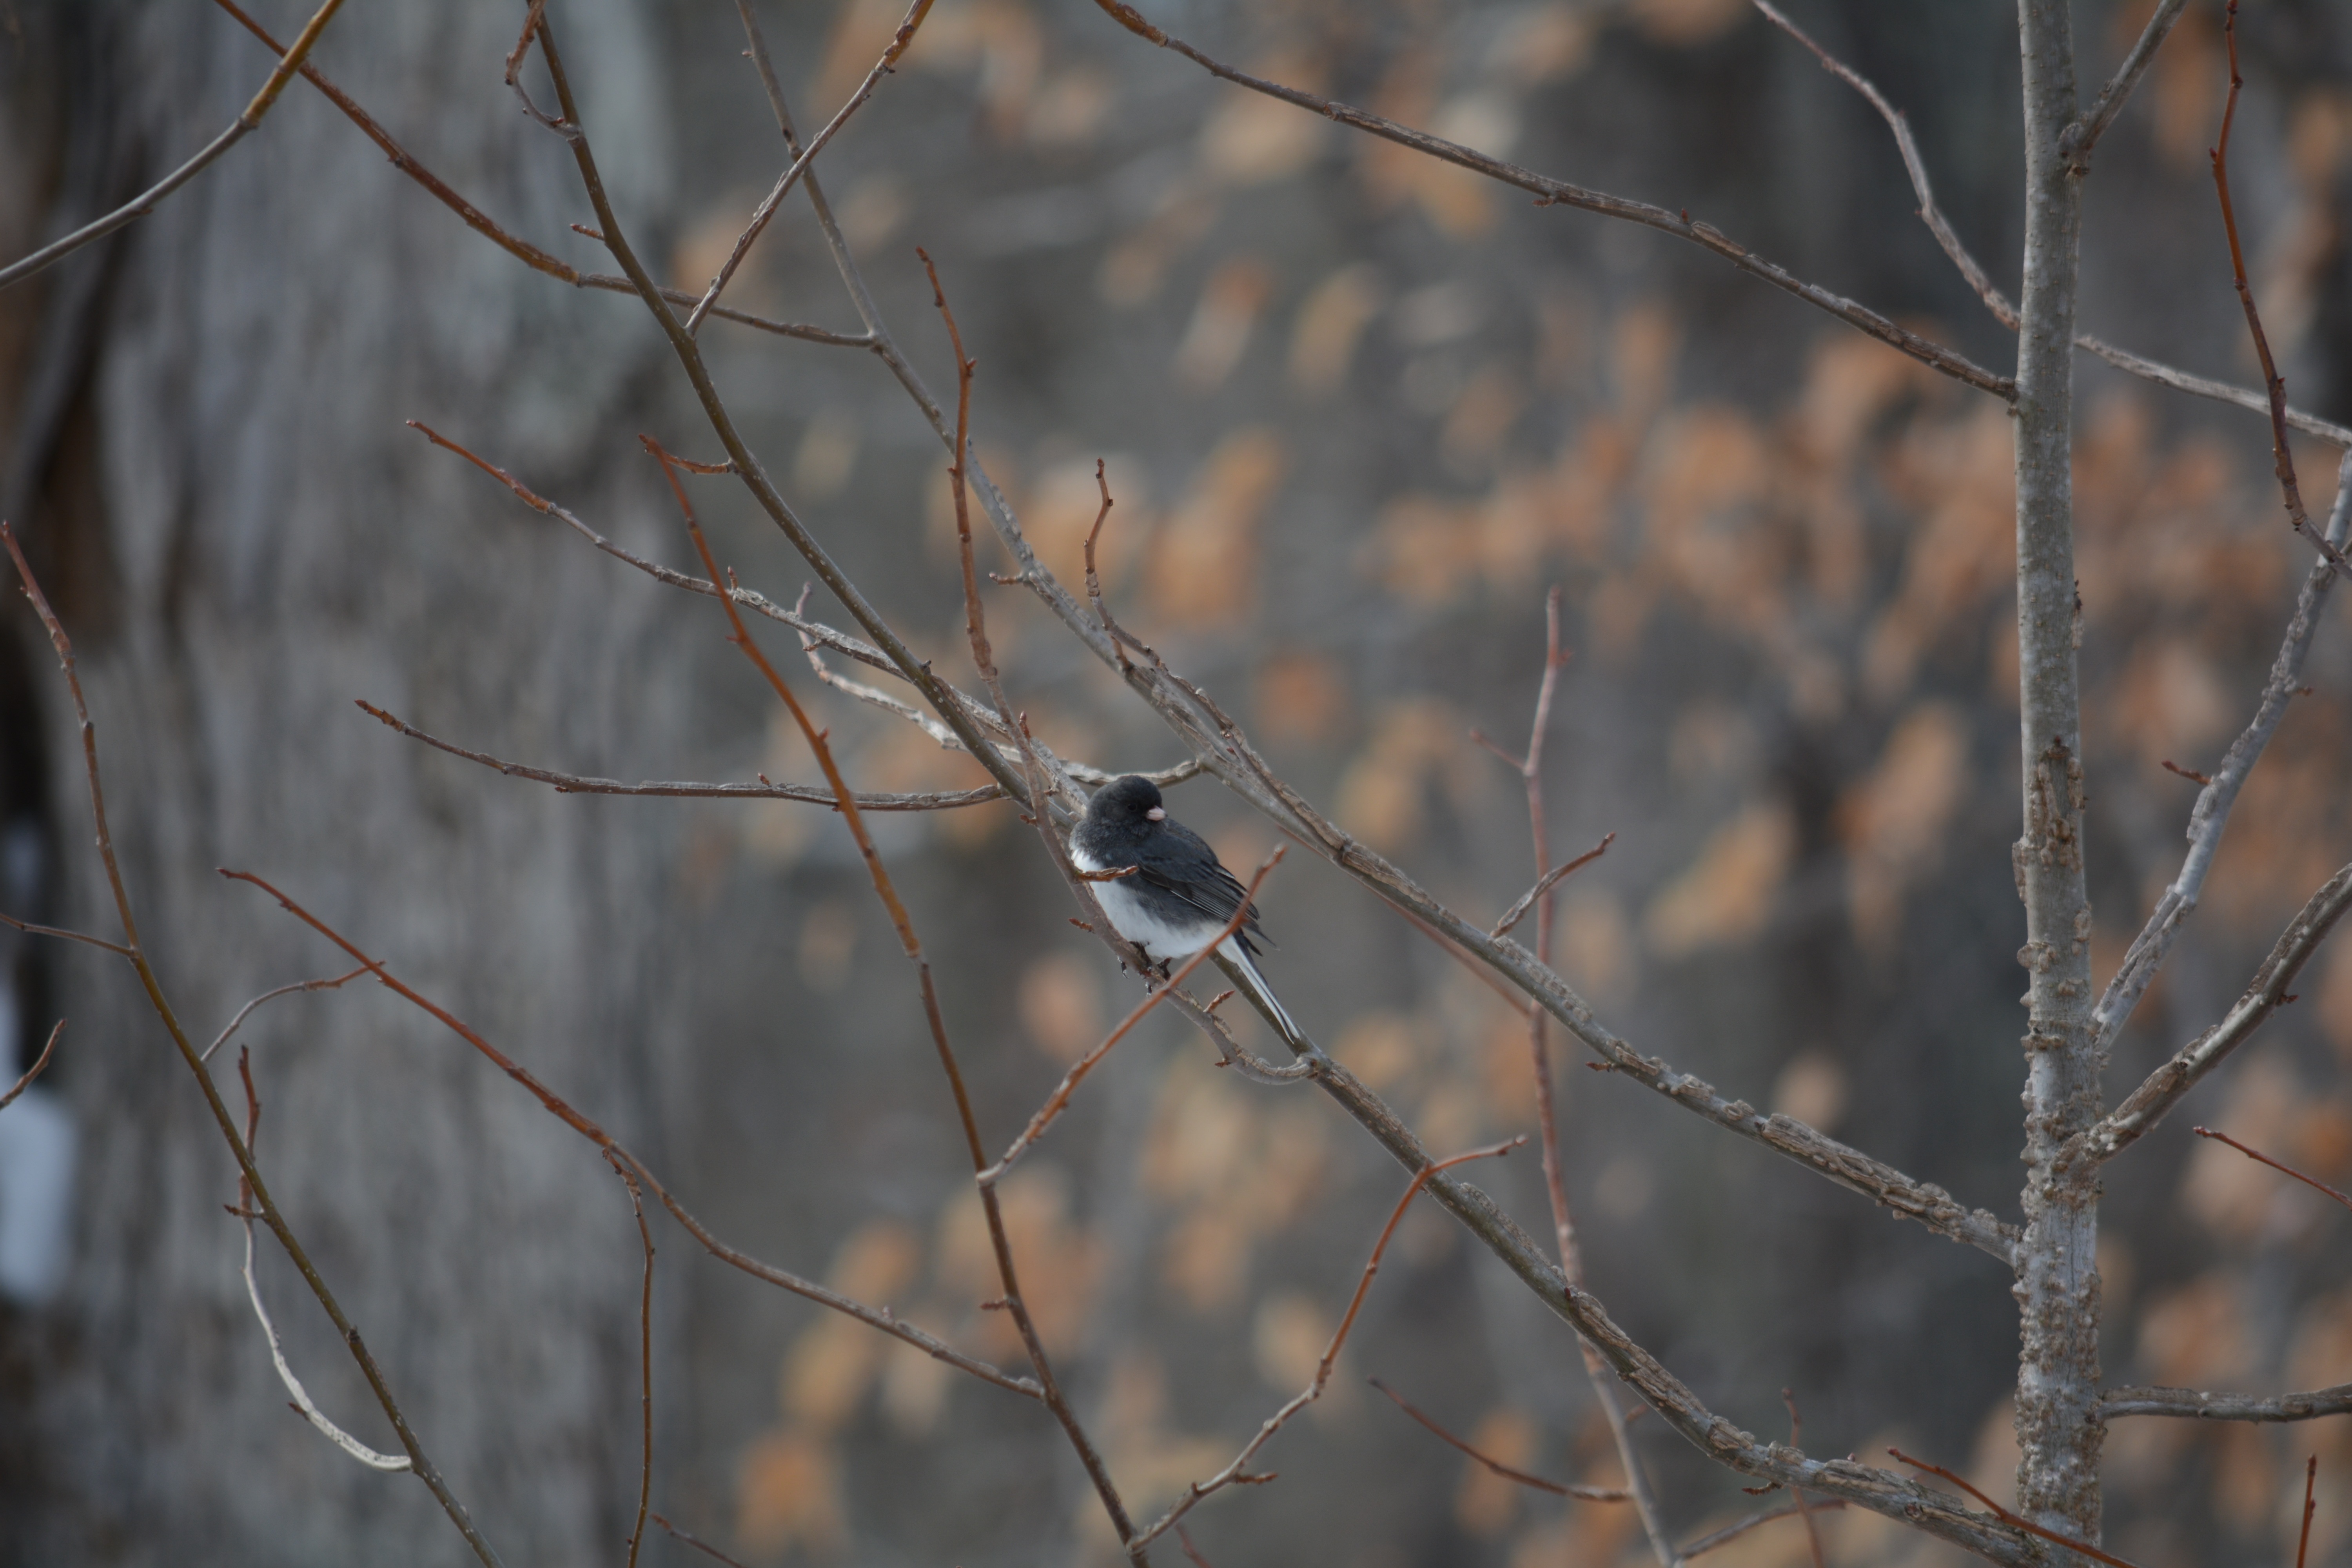
tree, nature, forest, branch, winter, bird, leaf, animal, wildlife, autumn, season, fauna, twig, perching bird